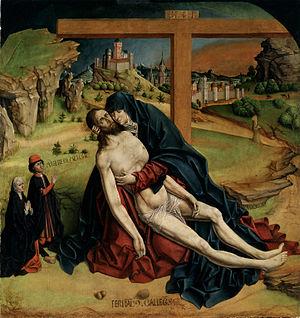
L’Art hispano-flamand est un mouvement artistique qui s'est développé en Espagne à partir du XVᵉ siècle sous l'influence d'artistes flamands, à une époque où les deux territoires étaient liés politiquement.